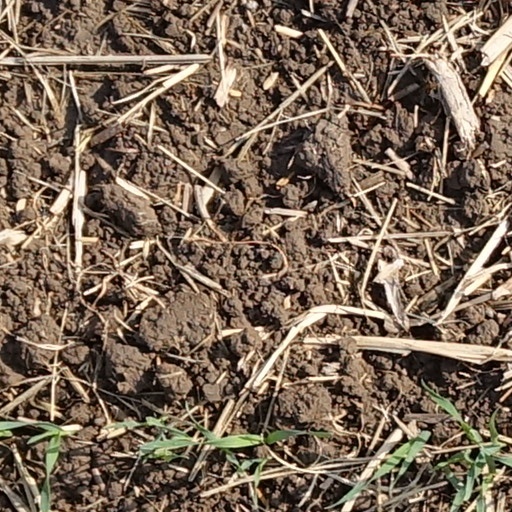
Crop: wheat